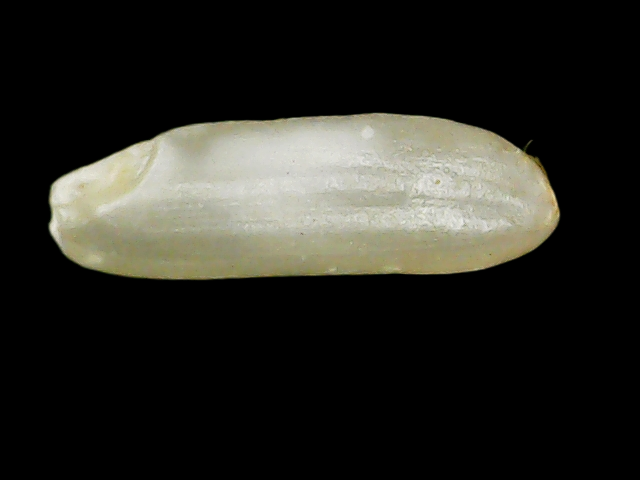
Rice variety: Binadhan11